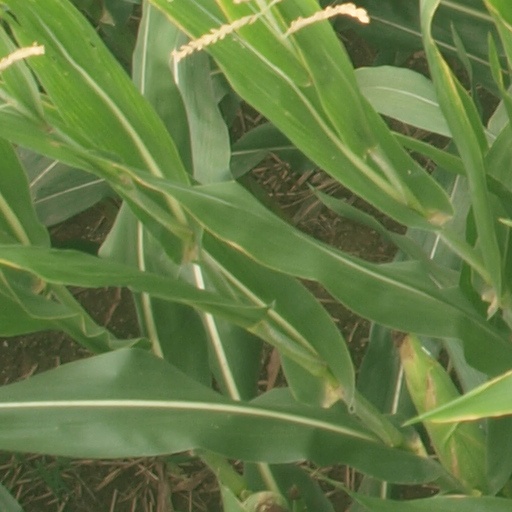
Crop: maize; corn